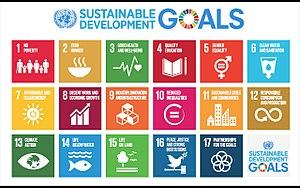
La sécurité des journalistes est la capacité pour les journalistes et les professionnels des médias de recevoir, produire et communiquer des informations sans avoir à subir des menaces physiques ou morales.